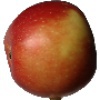
Label: Apple Braeburn 1